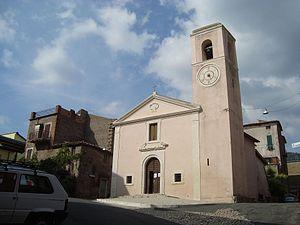
San Gregorio da Sassola est une commune italienne de la ville métropolitaine de Rome Capitale dans la région Latium en Italie.